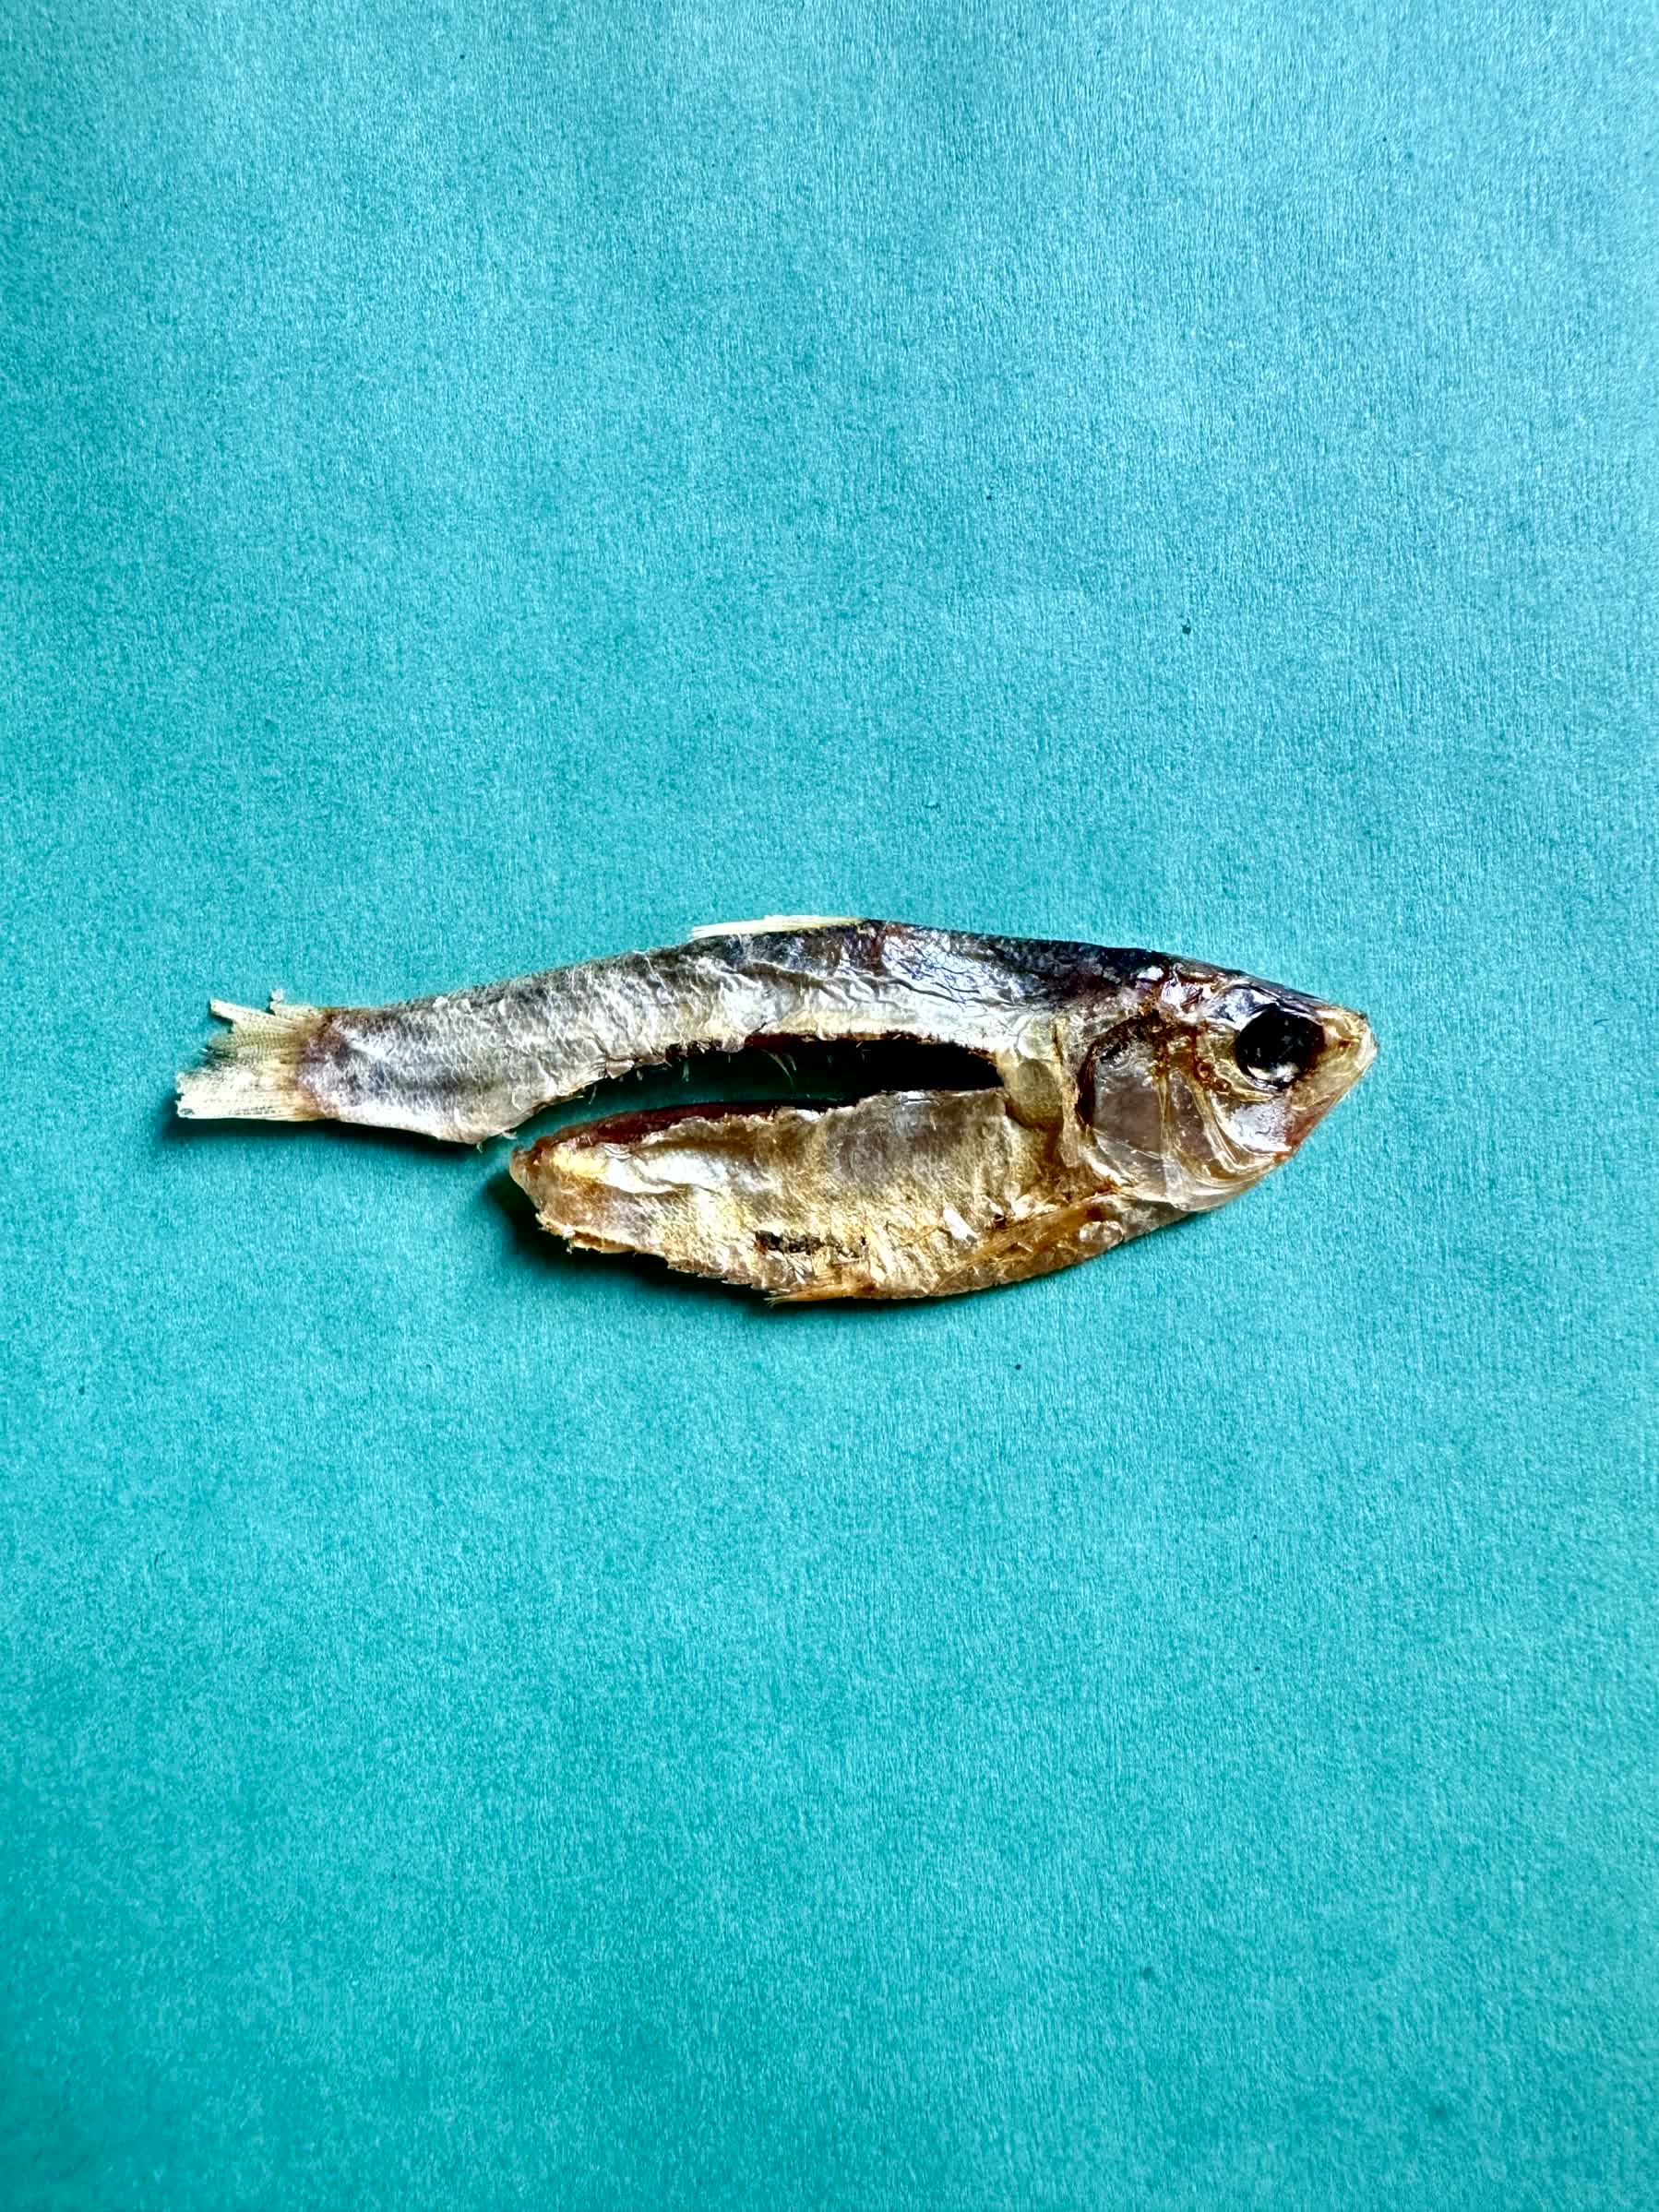
Species: Chapila